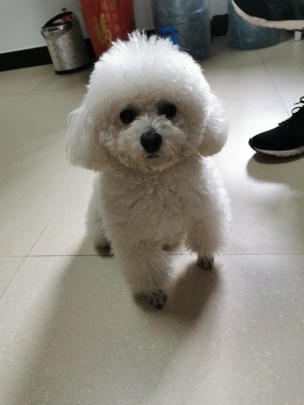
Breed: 2925-n000114-toy_poodle